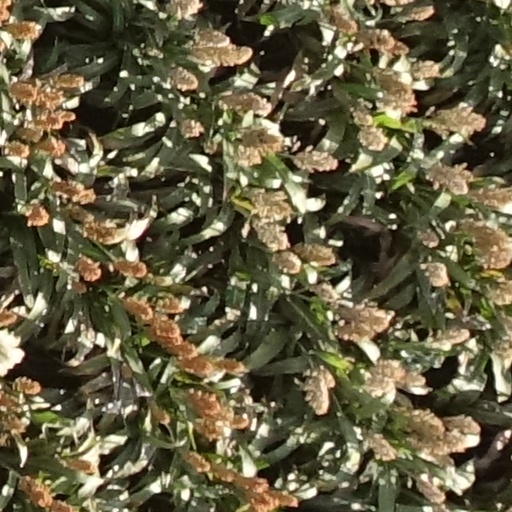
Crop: sorghum